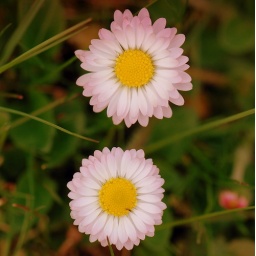
I found some really small flowers in the grass (Bellis perennis)